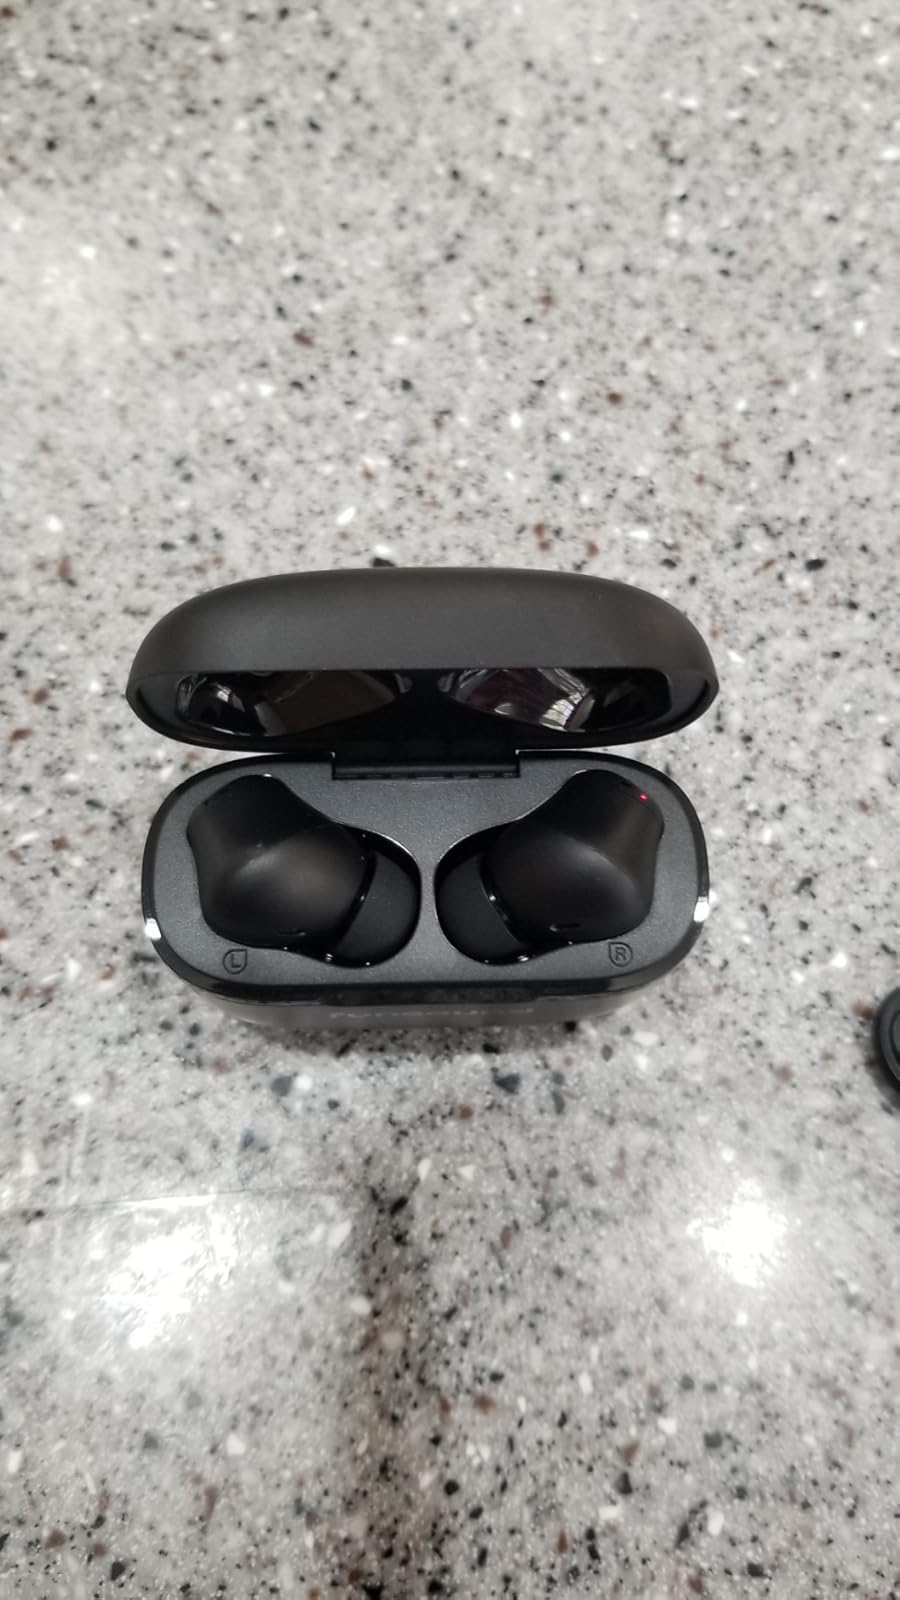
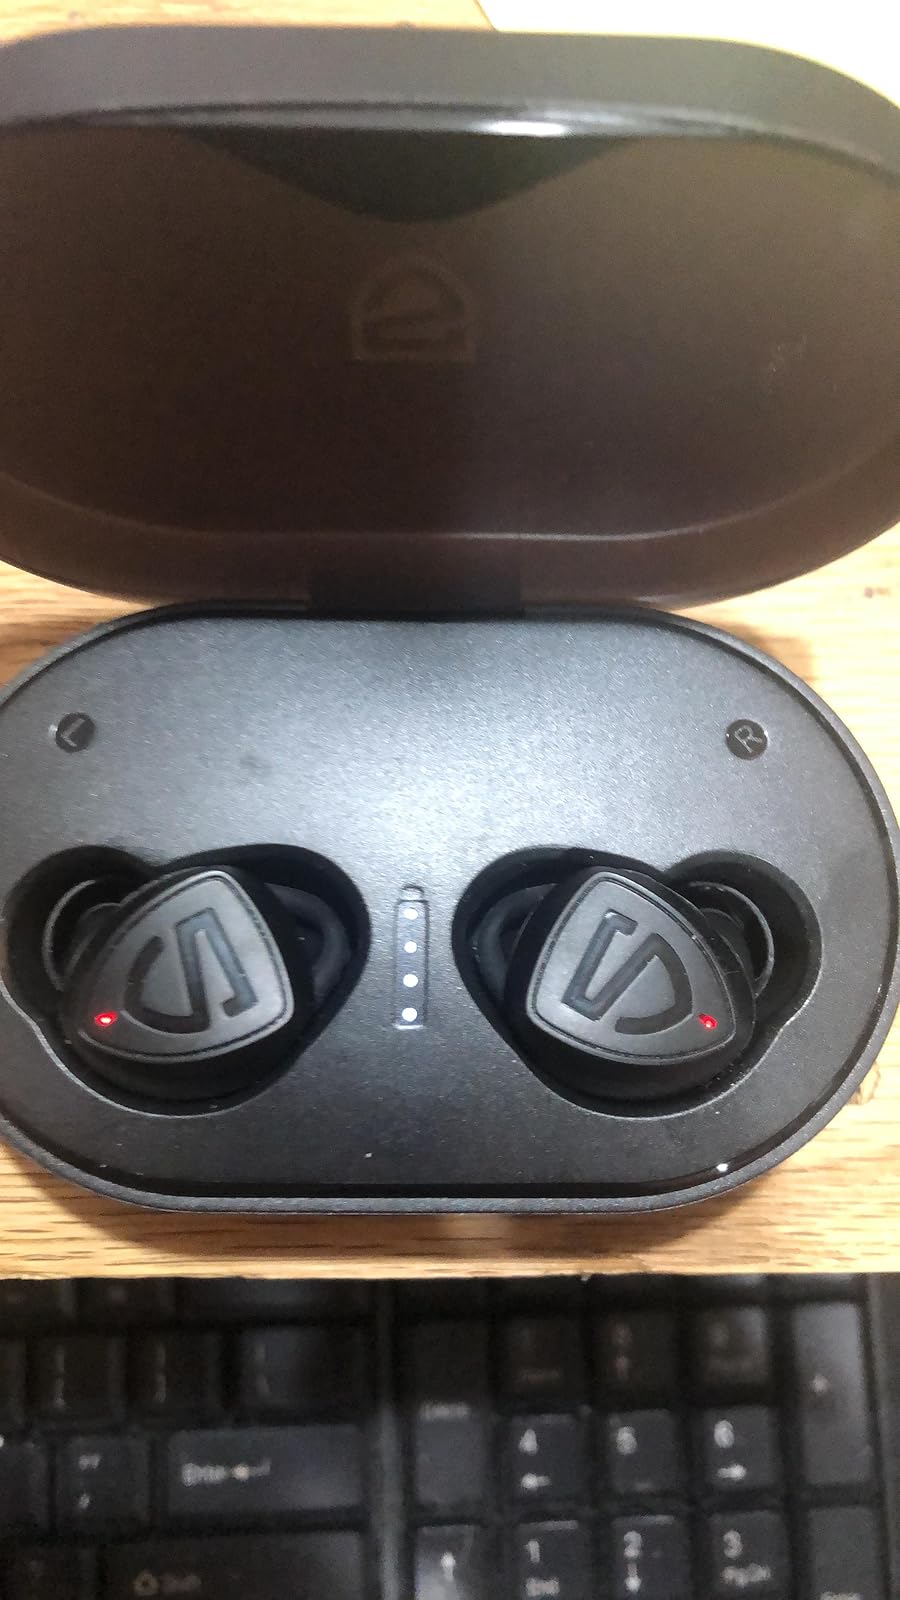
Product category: earbuds
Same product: no